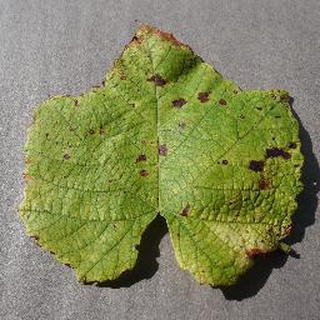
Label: grape_leaf_blight